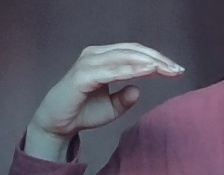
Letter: jeem